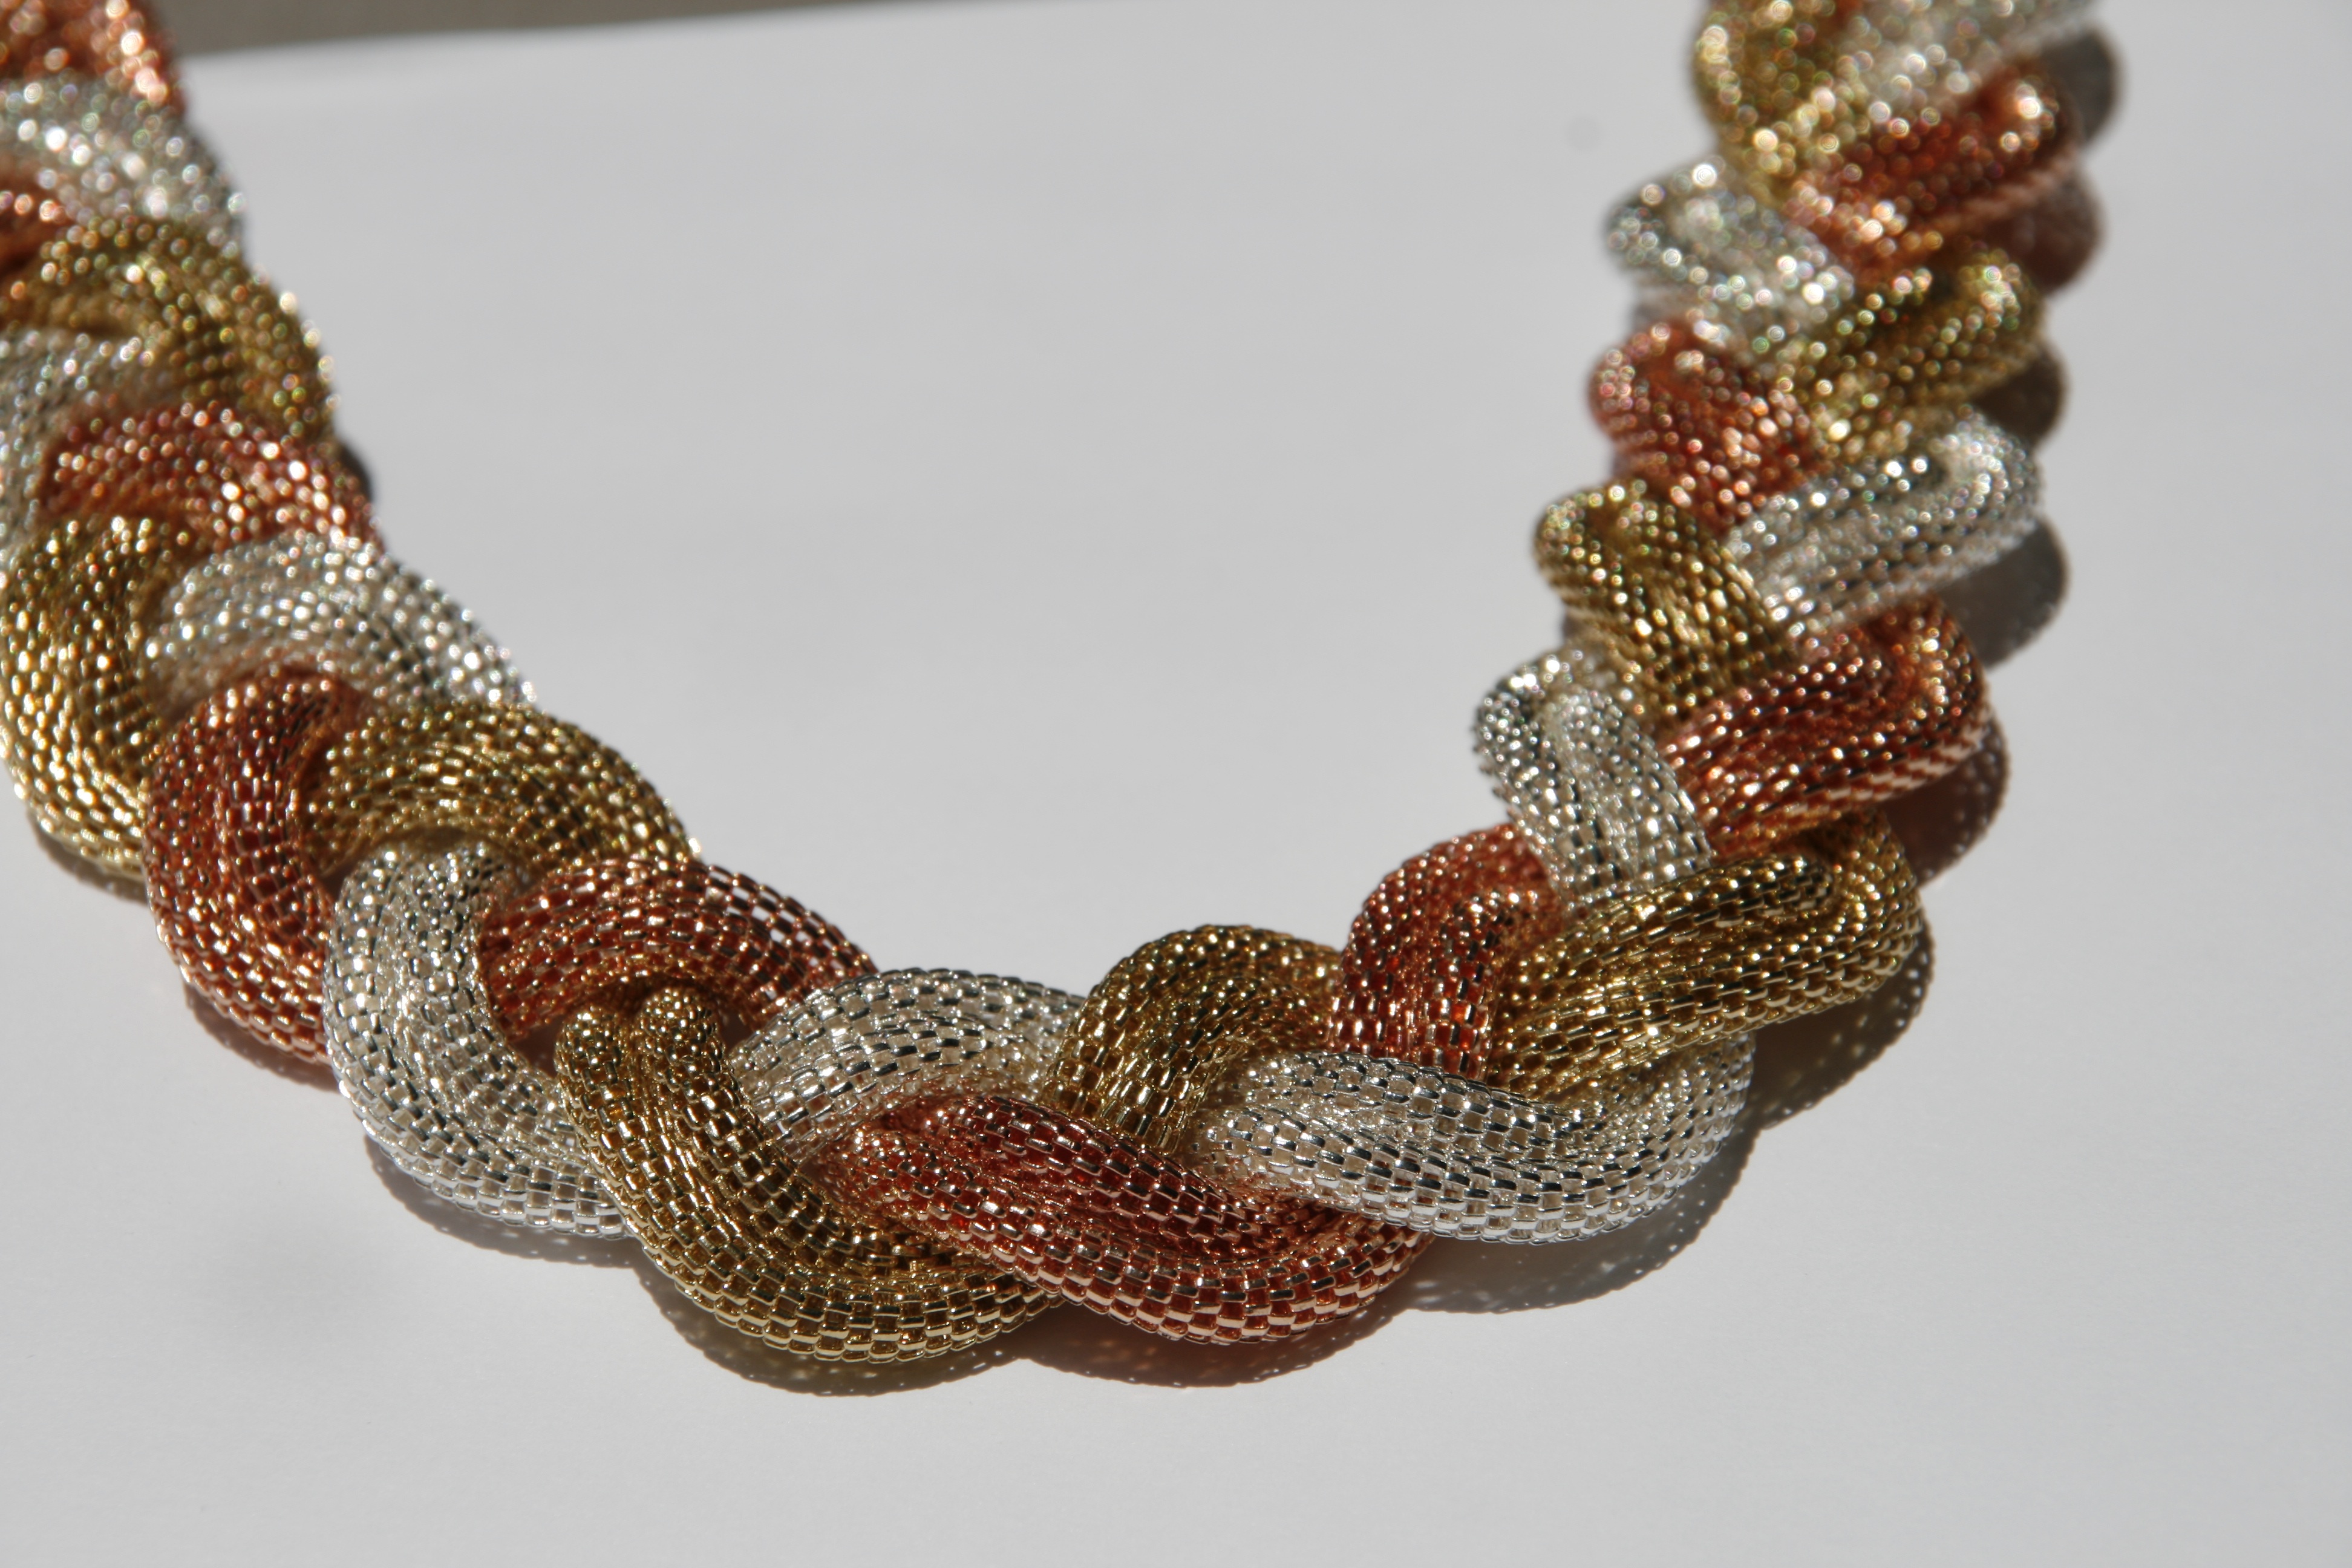
person, girl, woman, hair, white, vintage, chain, female, love, decoration, model, young, macro, brown, romantic, fashion, lady, bead, jewelry, makeup, necklace, bracelet, close up, jewellery, jewel, face, art, dress, luxury, gold, design, style, classic, expensive, elegance, glamour, jewelry making, fashion accessory